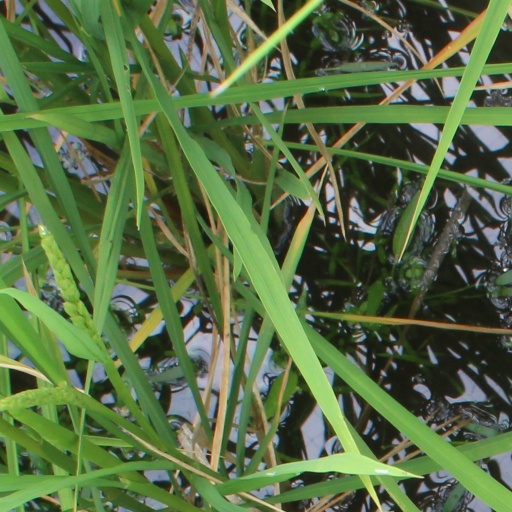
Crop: rice